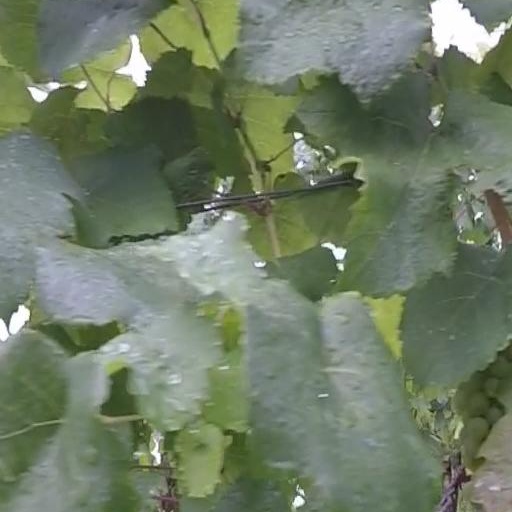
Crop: grape